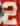
Number: 2